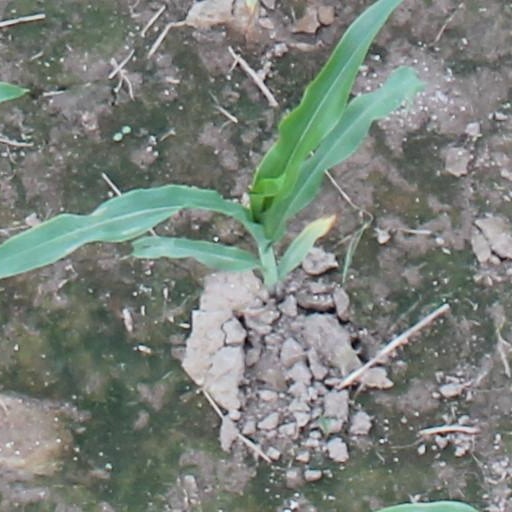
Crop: maize; corn